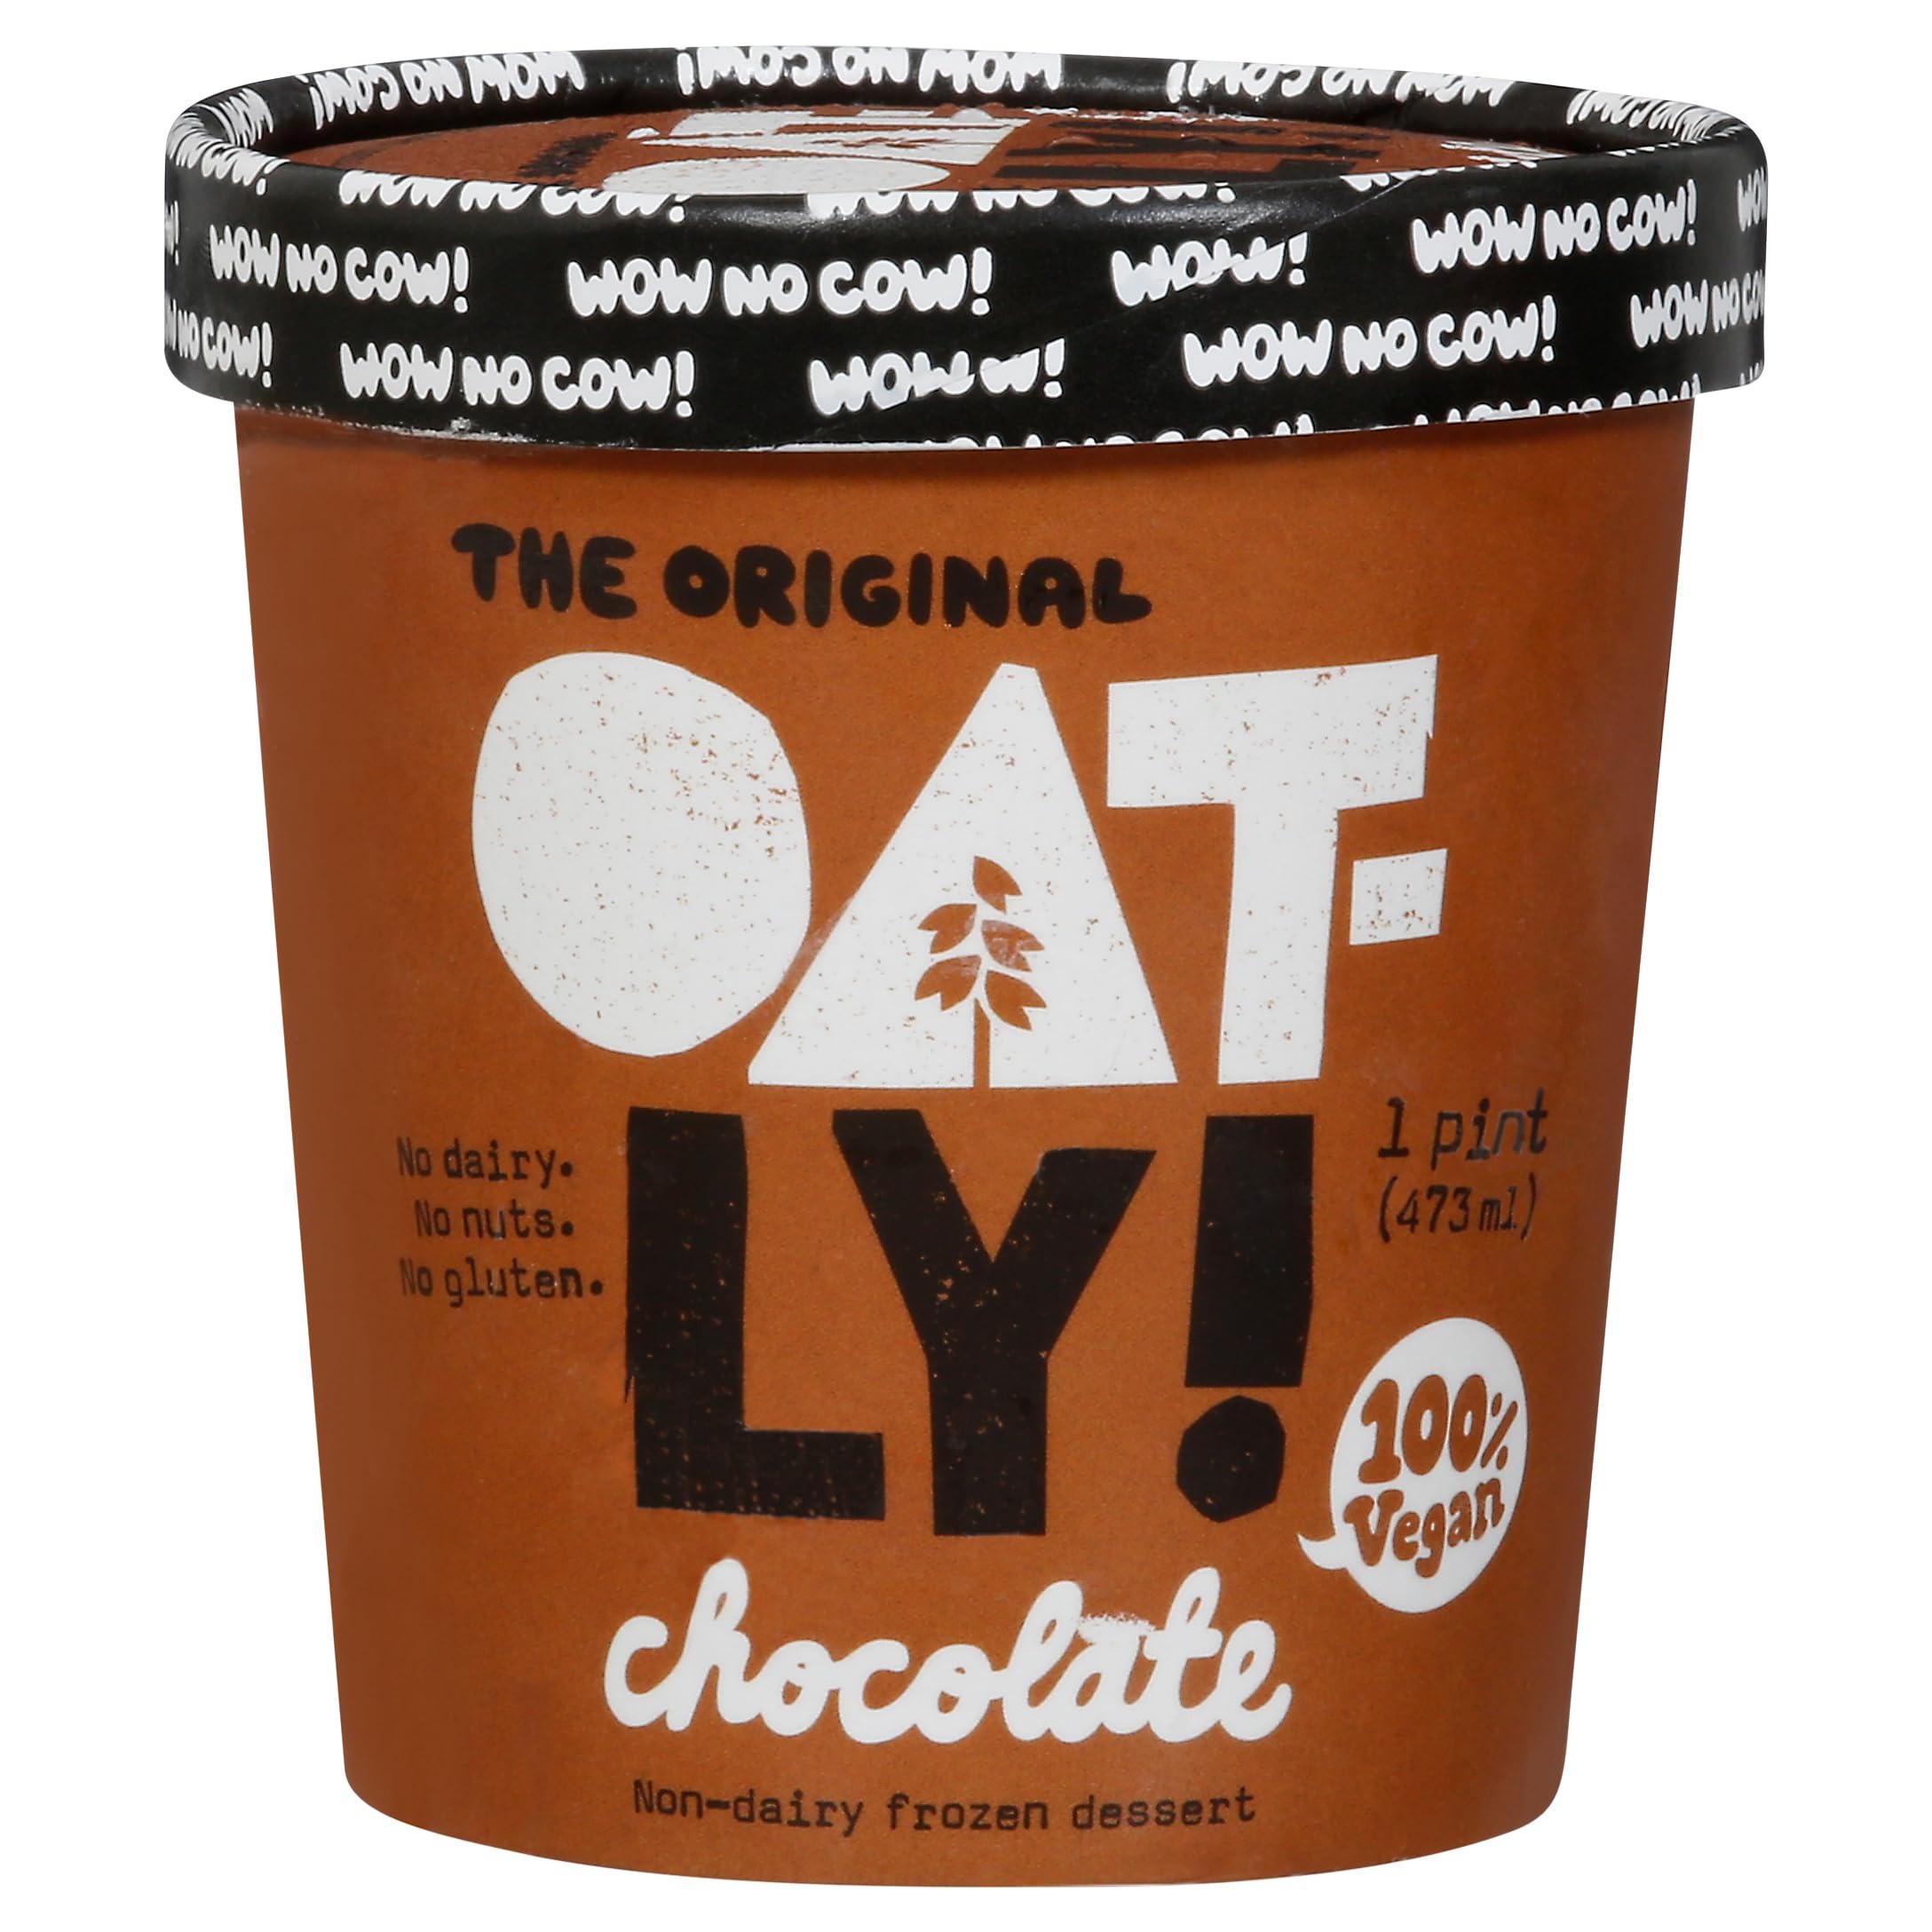
Item Name: OATLY Chocolate Frozen Dessert, 1 PT
Bullet Point 1: No hydrogenated fats or high fructose corn syrup allowed in any food
Bullet Point 2: No bleached or bromated flour
Product Description: Grocery Frozen
Value: 15.99
Unit: Fl Oz

Price: 5.99